Jane Sachs

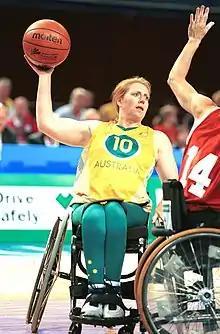
Sachs passes the ball during competition at the 2000 Sydney Paralympics

Jane Sachs (née Webb, born 19 June 1972) is an Australian wheelchair basketball player, who has won two medals at three Paralympics from 1996 to 2004.